Gilman Louie

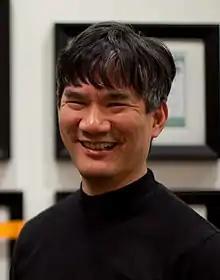
Louie in 2008

Gilman Louie (born 1960) is an American technology venture capitalist who started as a video game designer and then co-founded and ran the CIA venture capital fund In-Q-Tel. With his company Nexa Corporation he designed and developed multiple computer games such as the F-16 Fighting Falcon flight simulator series. His company later merged with Spectrum Holobyte where he was CEO until its acquisition by Hasbro, after which he became Chief Creative Officer and General Manager of its Games.com group. He has been on a number of boards of directors, including Wizards of the Coast, Niantic, Total Entertainment Network, FASA Interactive, Wickr, Aerospike, the Chinese American International School, Markle Foundation, Digital Promise, and Maxar Technologies. He is chairman of the Federation of American Scientists and Vricon. He is a member of the President’s Intelligence Advisory Board and the U.S. Department of State’s Foreign Affairs Policy Board.